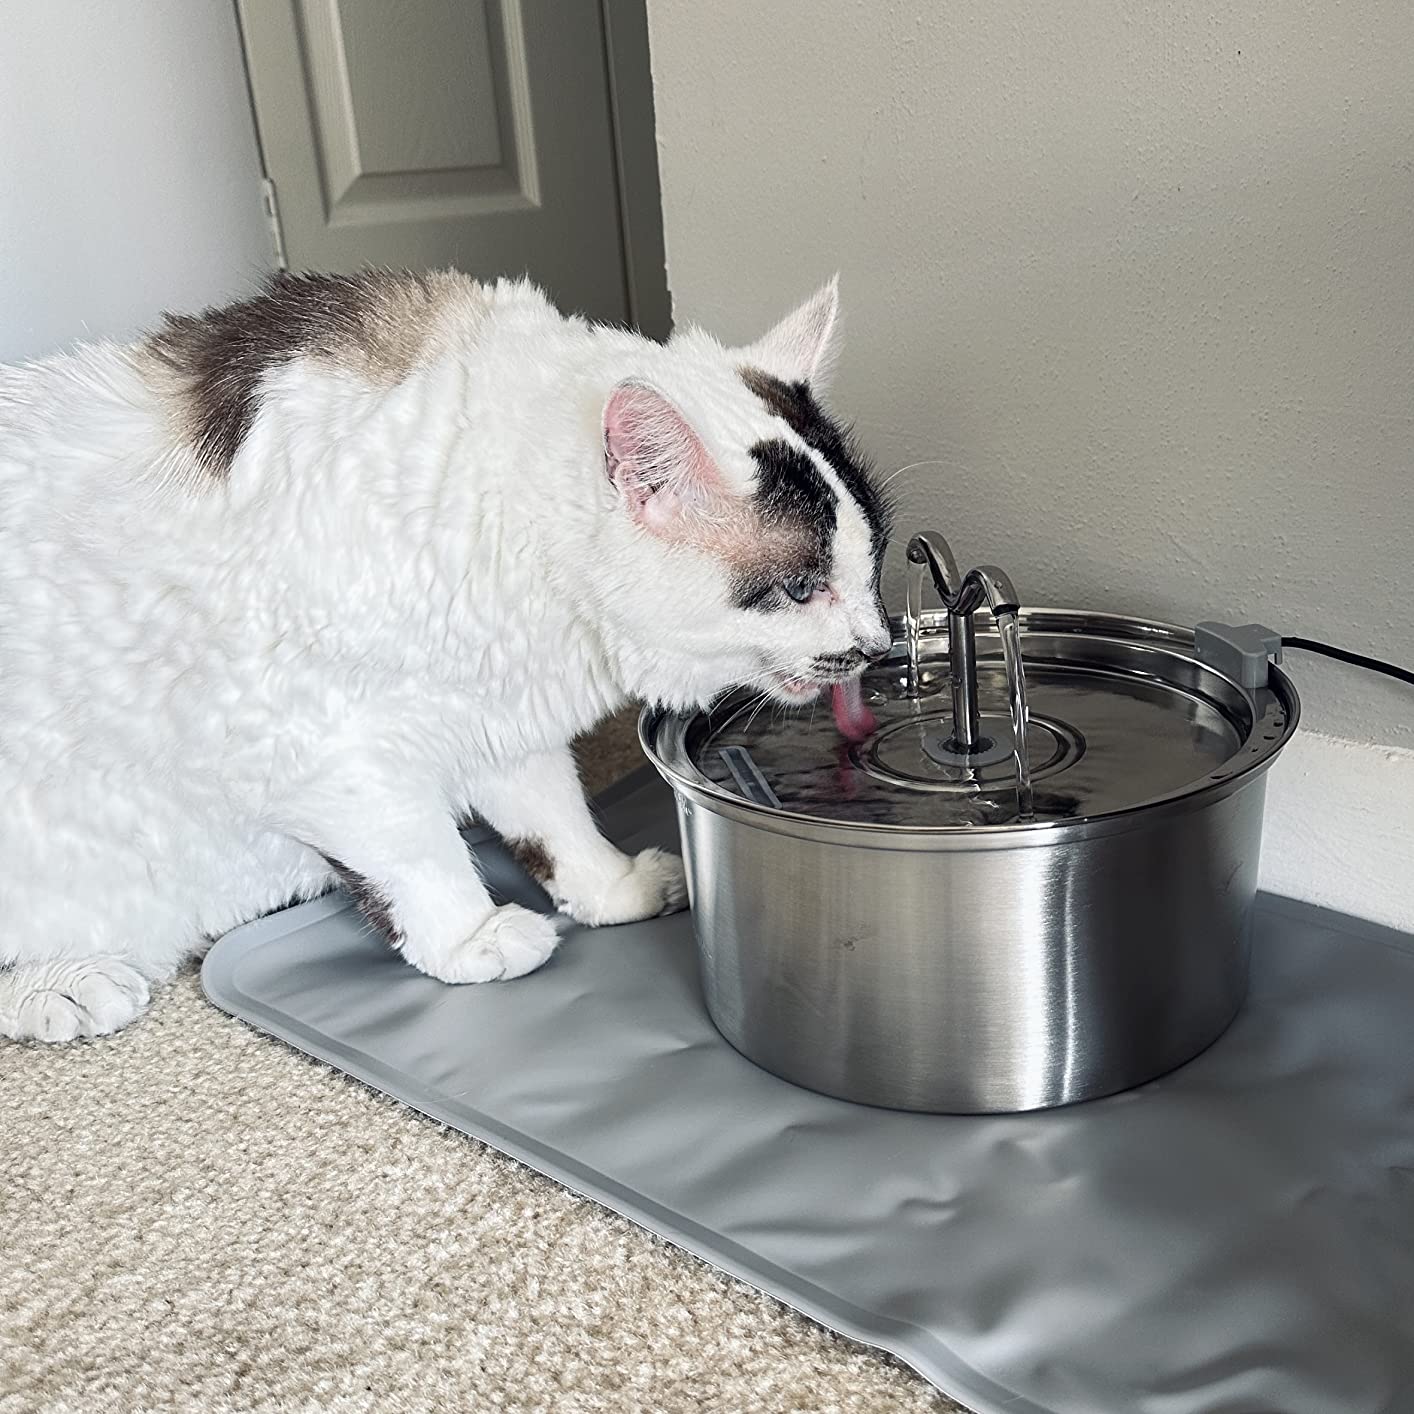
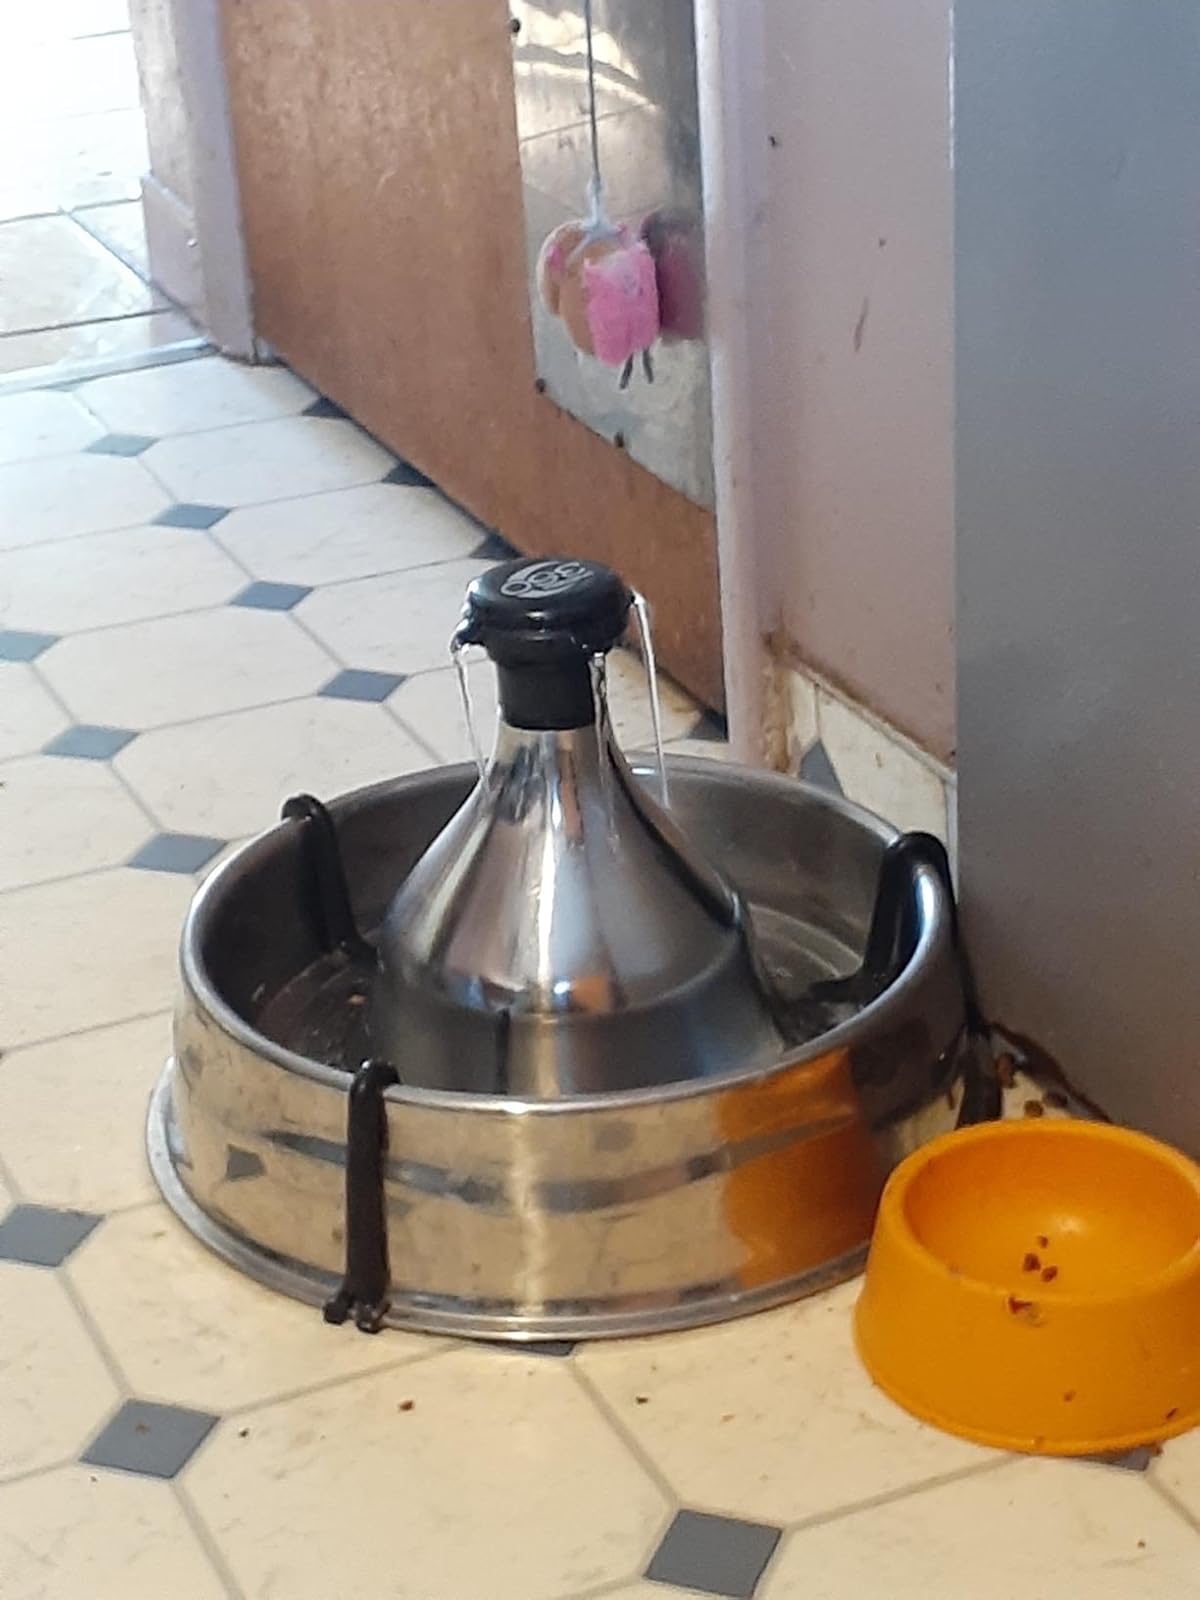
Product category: items_bowl
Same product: no